Byerley Turk

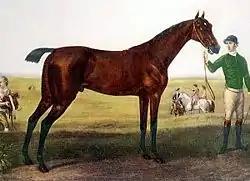
Herod (King Herod)

The Byerley sire line persisted by producing a major sire every few generations, whose sons would create branches of their own. Most of these branches have died out over the course of time. The line of descent to the present day is as follows: